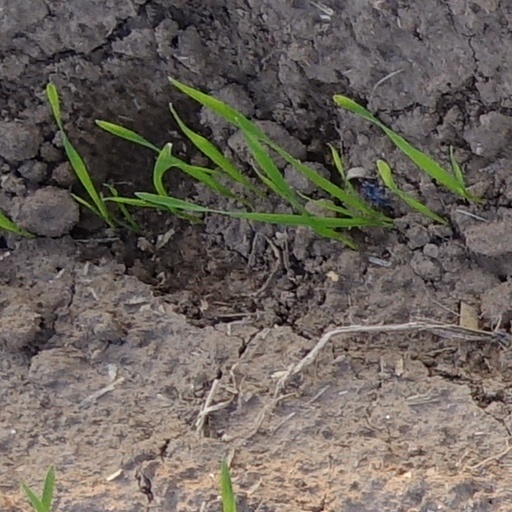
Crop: wheat